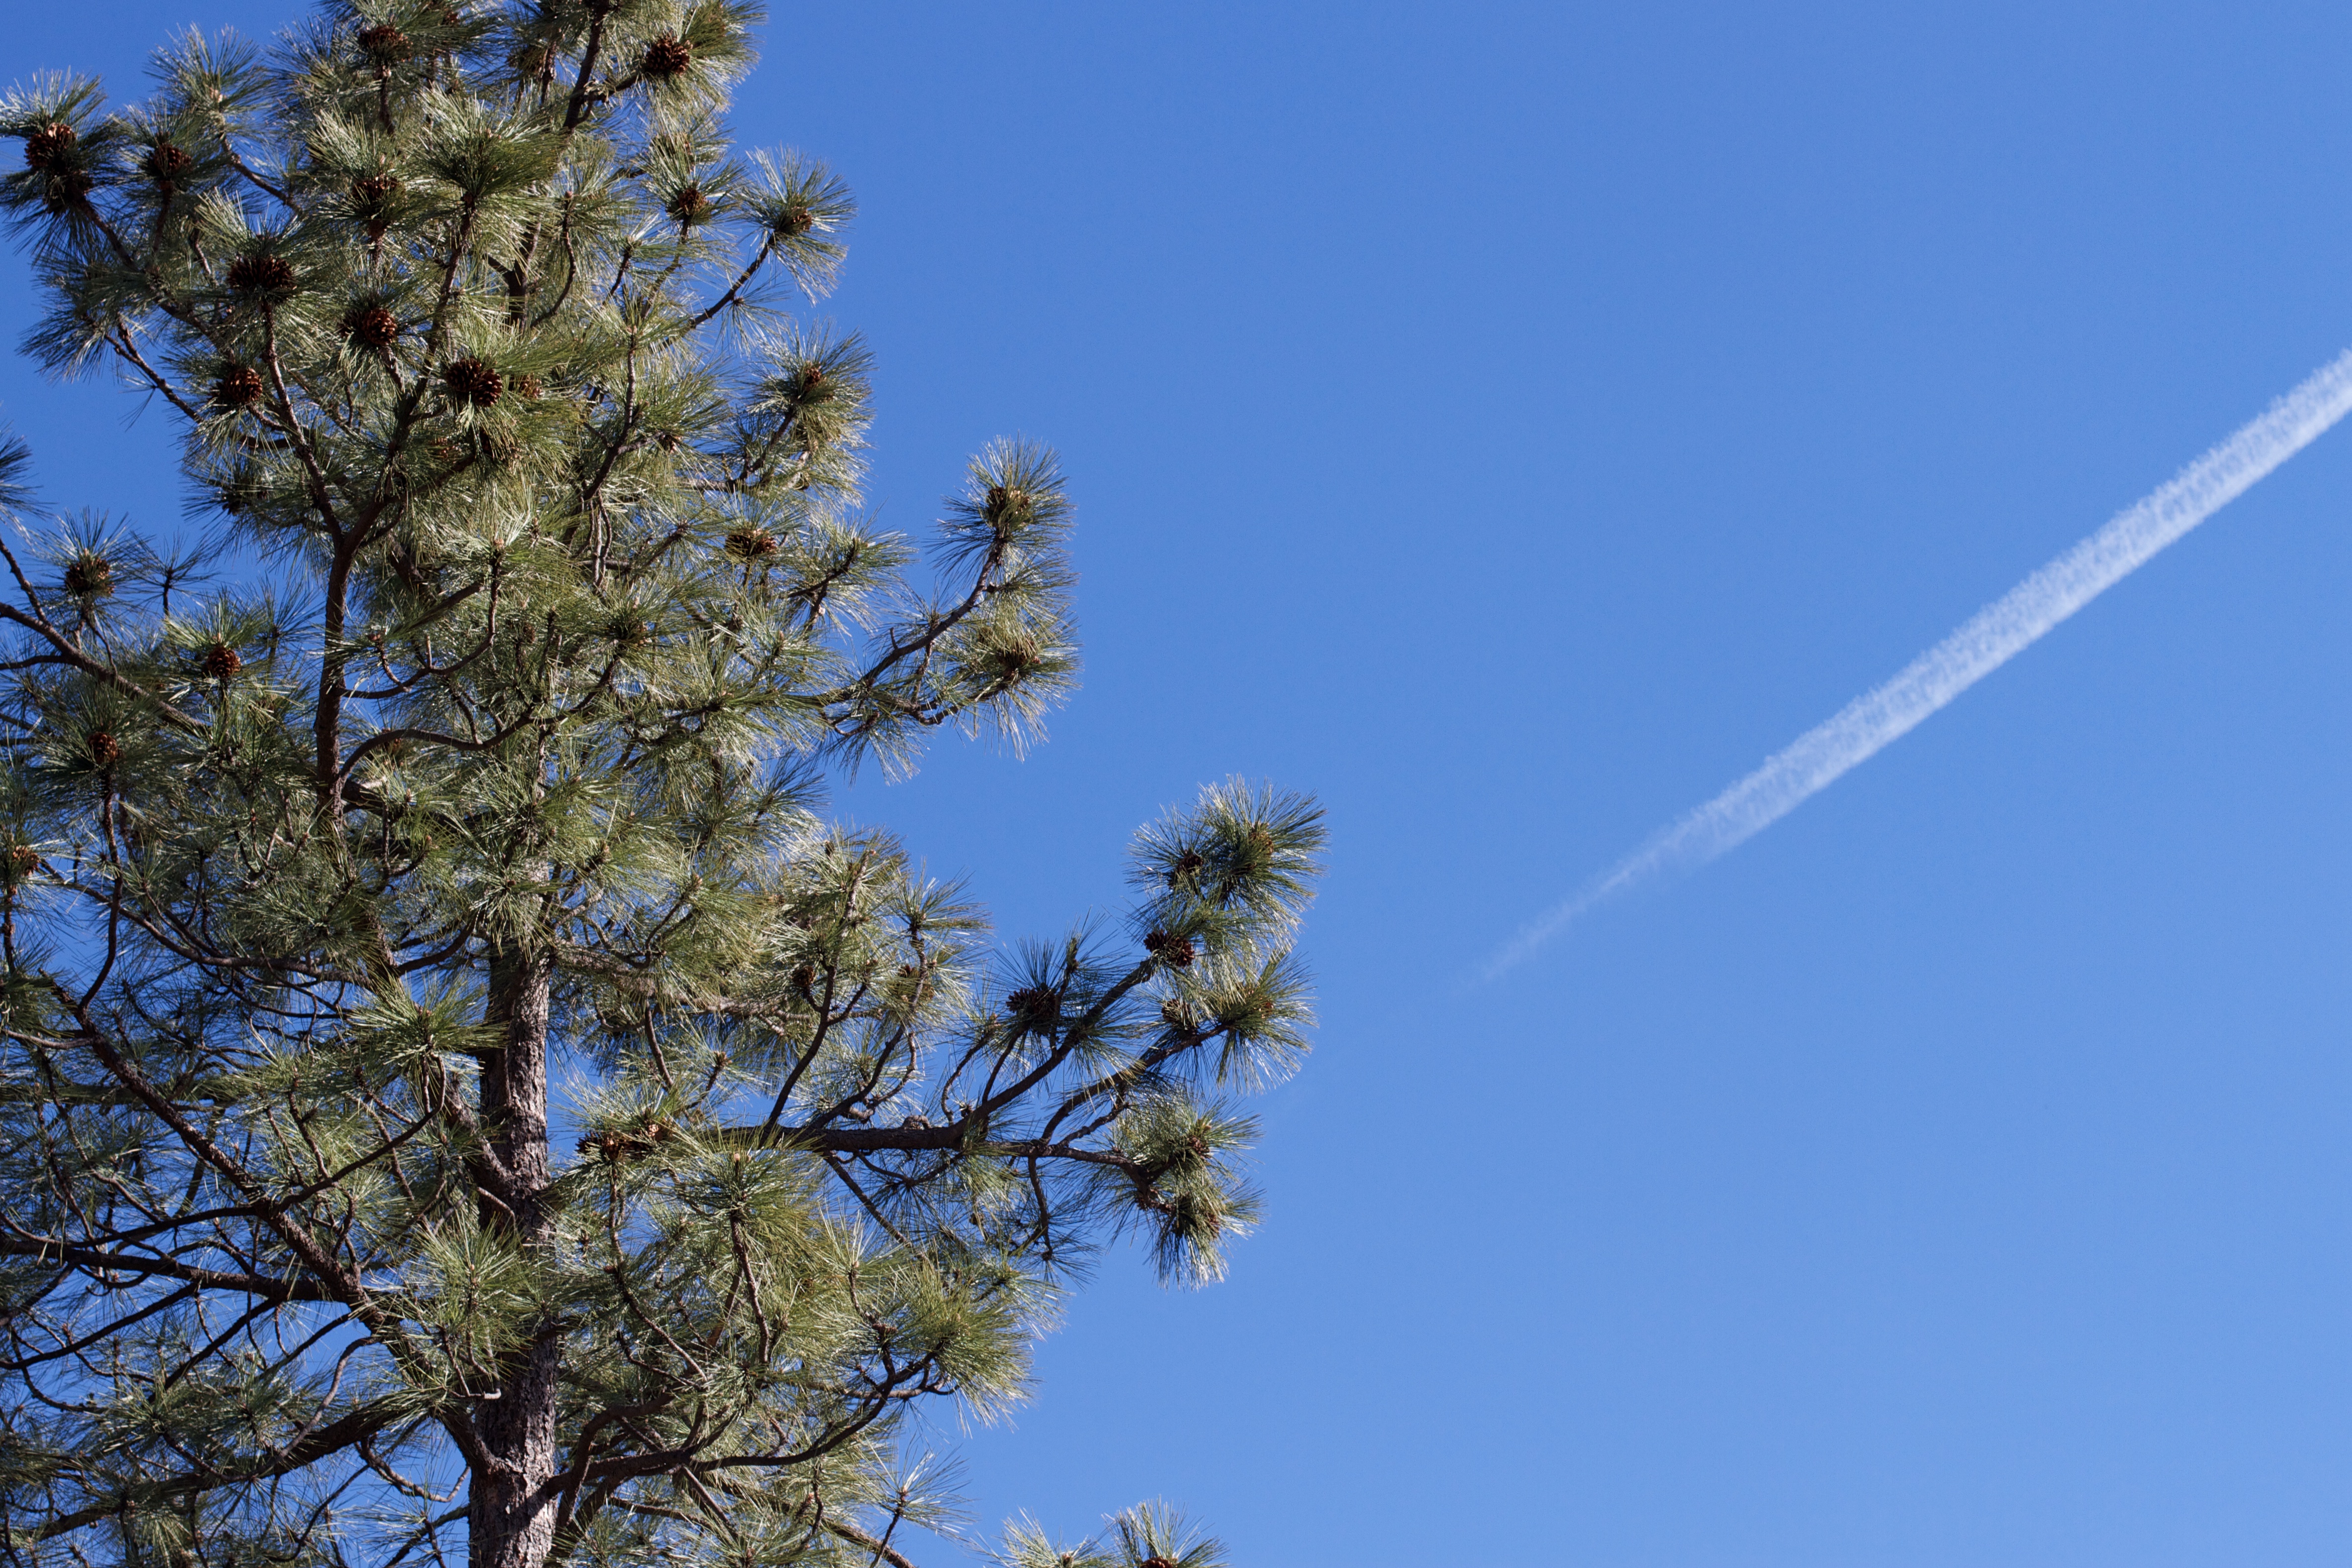
tree, branch, plant, sky, flower, blue, spruce, contrail, larch, ecosystem, woody plant, land plant